Raster scan

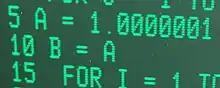
Raster-scan display sample; visible gaps between the horizontal scan lines divide each character

A raster scan, or raster scanning, is the rectangular pattern of image capture and reconstruction in television. By analogy, the term is used for raster graphics, the pattern of image storage and transmission used in most computer bitmap image systems. The word "raster" comes from the Latin word "rastrum" (a rake), which is derived from "radere" (to scrape); see also rastrum, an instrument for drawing musical staff lines. The pattern left by the tines of a rake, when drawn straight, resembles the parallel lines of a raster: this line-by-line scanning is what creates a raster. It is a systematic process of covering the area progressively, one line at a time. Although often a great deal faster, it is similar in the most general sense to how one's gaze travels when one reads lines of text.